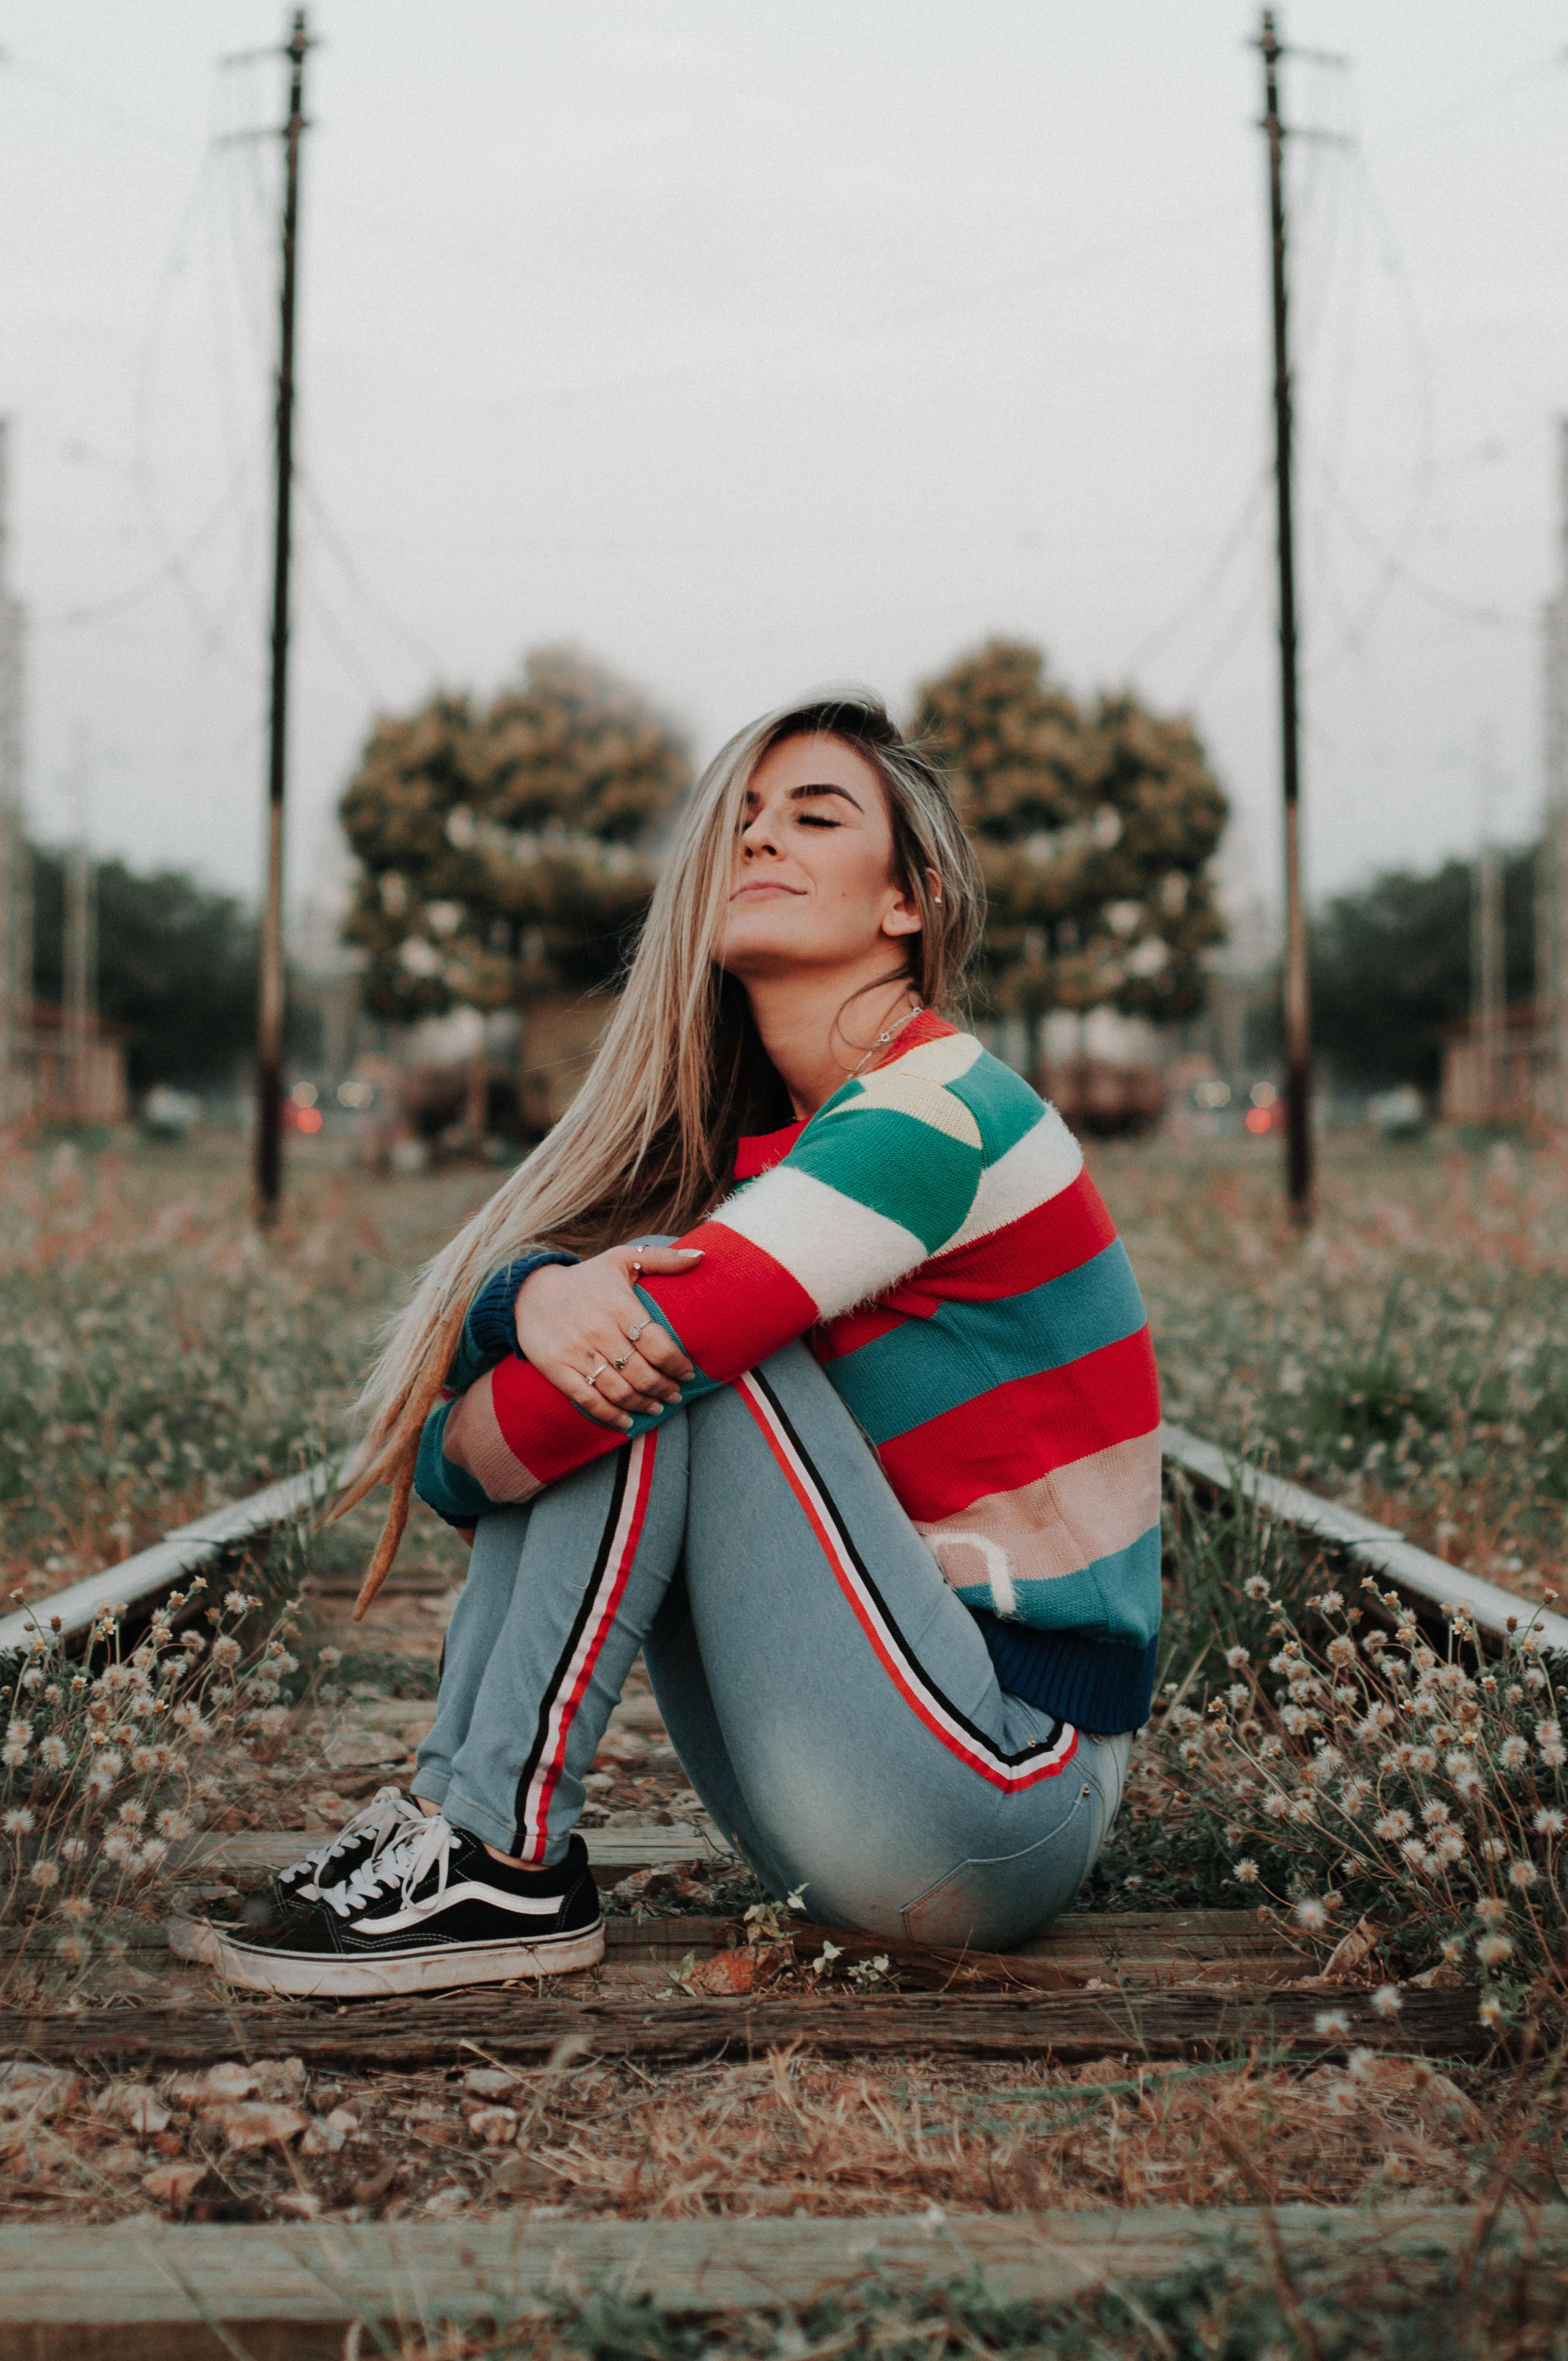
beauty, red, photo shoot, lip, model, fashion, photography, tree, sitting, footwear, outerwear, long hair, smile, stock photography, track, brown hair, portrait photography, style, winter